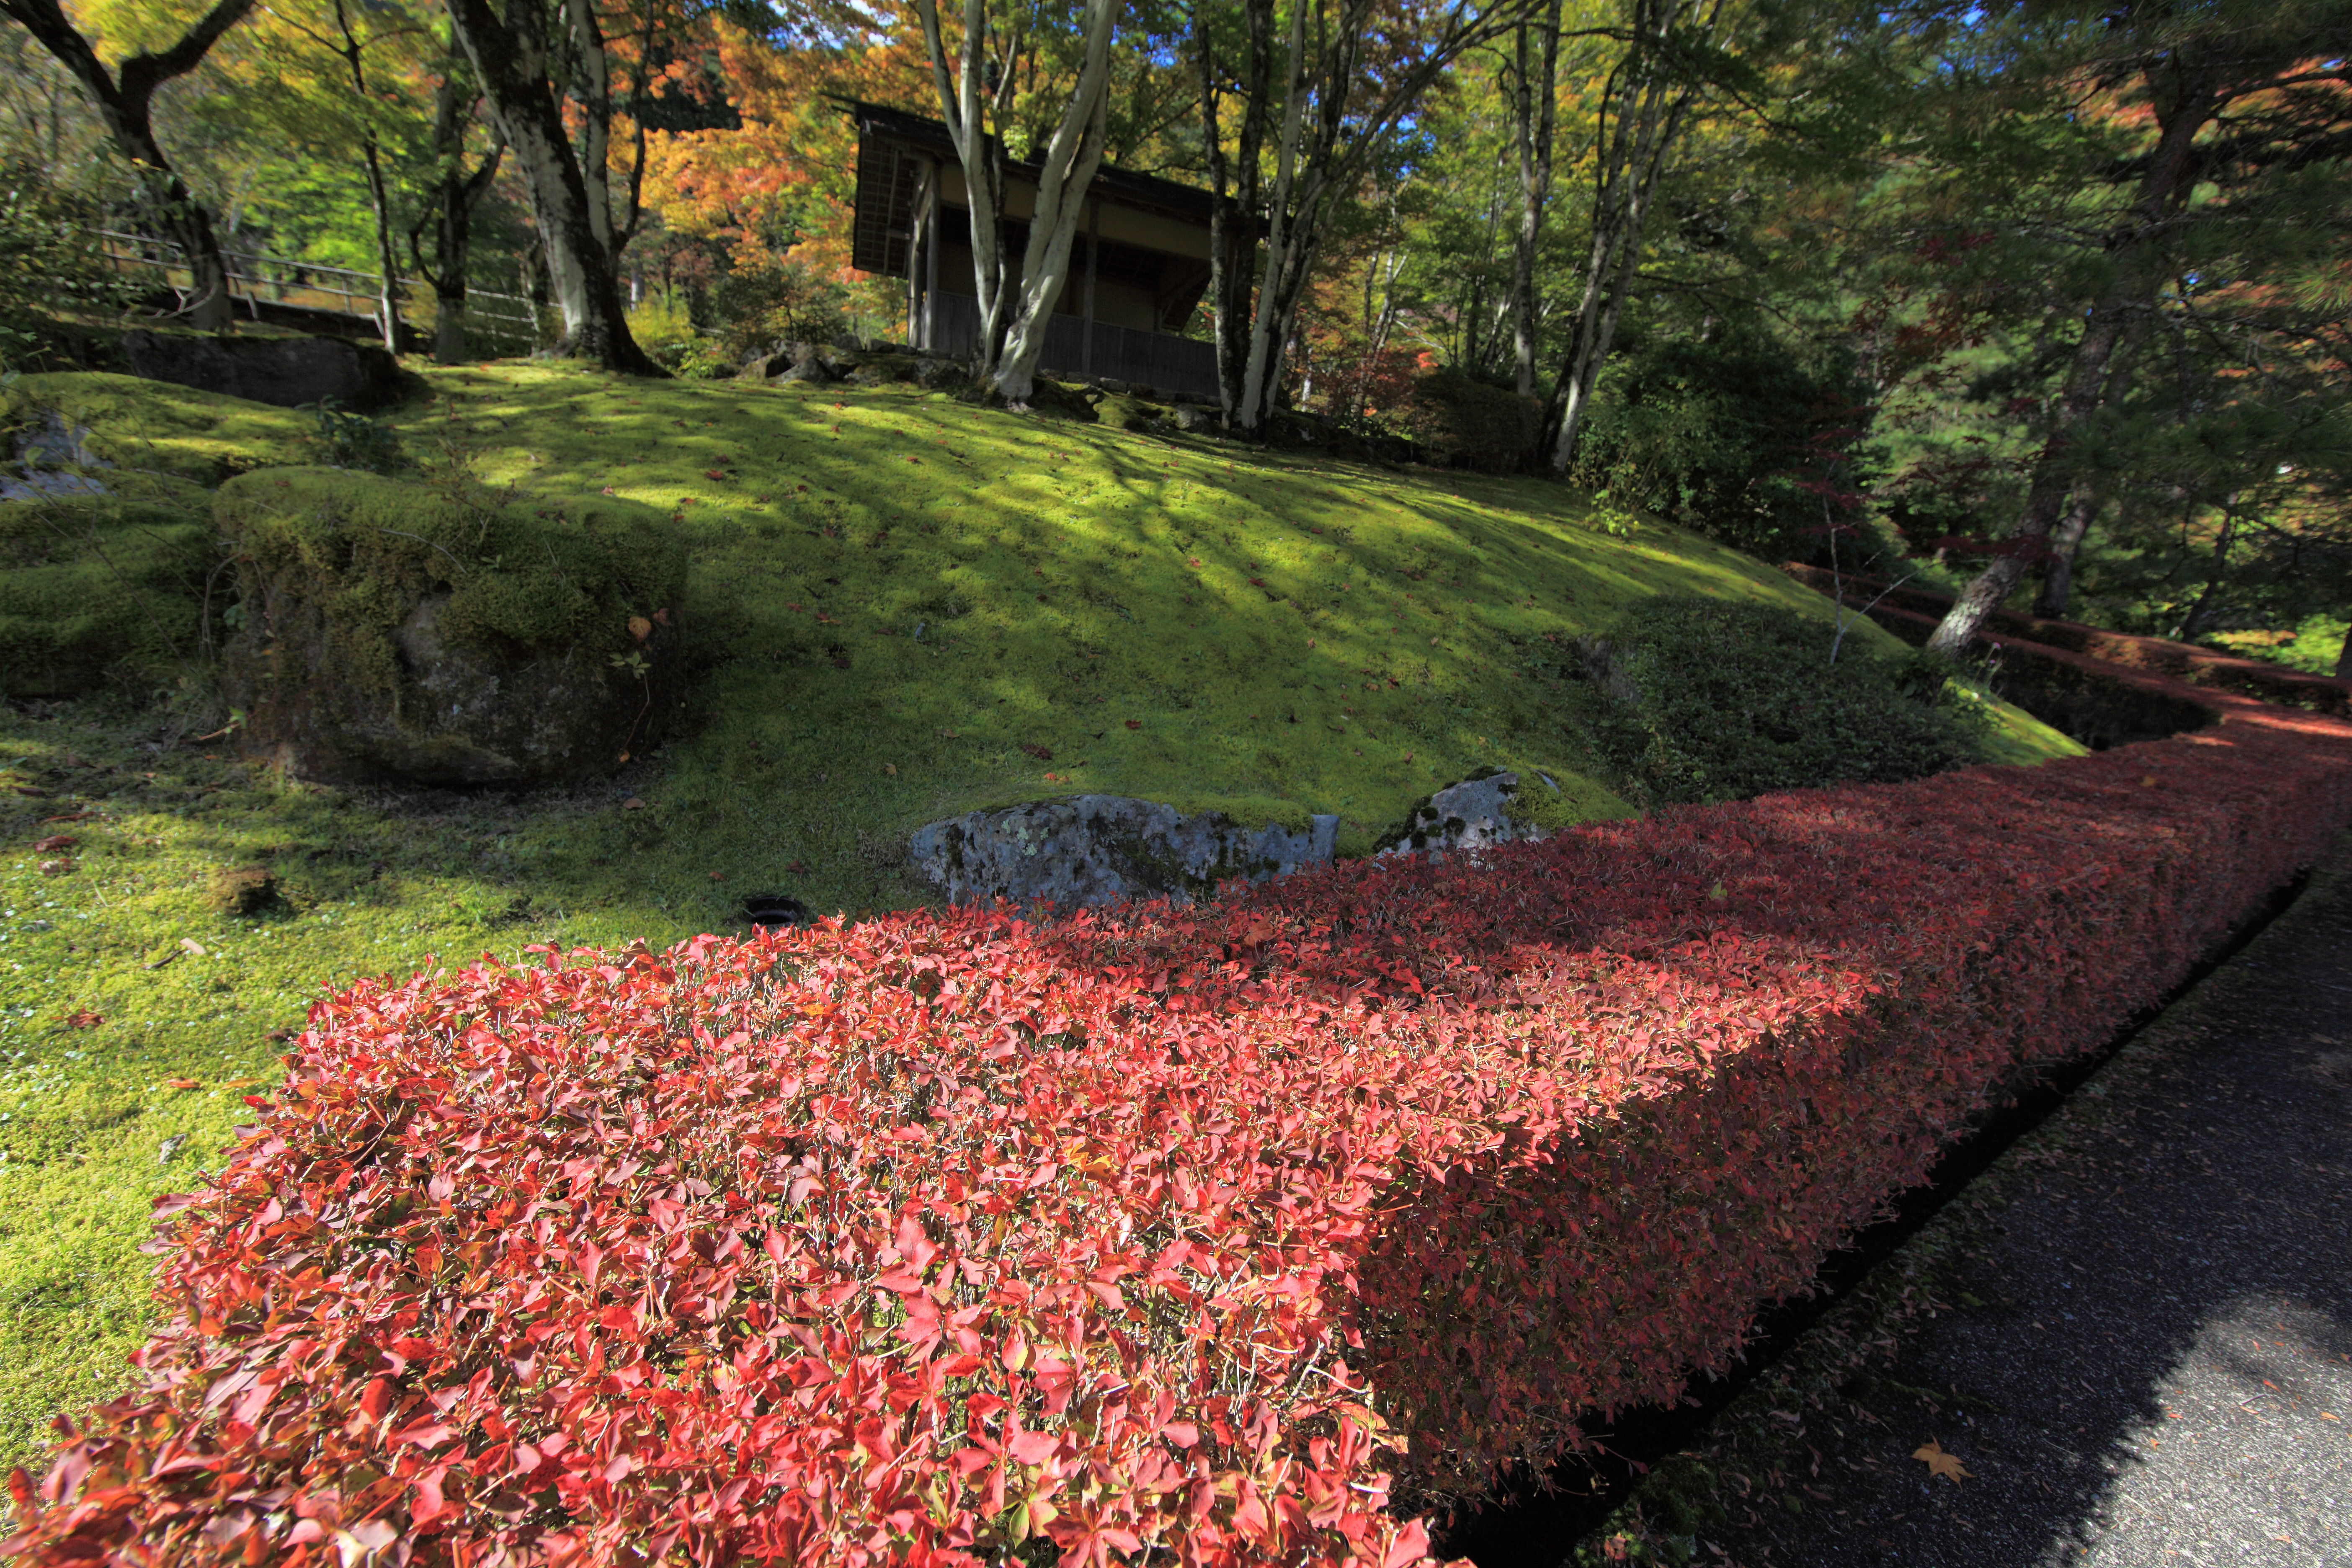
tree, plant, lawn, leaf, fall, flower, high, autumn, botany, garden, flora, season, leaves, cool image, japanese, shrub, tinted, shrine, tochigi, 5d, style, hires, botanical garden, woodland, i, markii, momiji, hi, res, resolution, kanuma, furuminejinja, kohohen, autumnal, acer, flowering plant, woody plant, land plant